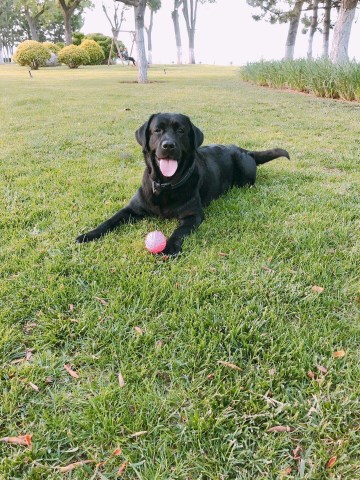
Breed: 3580-n000122-Labrador_retriever